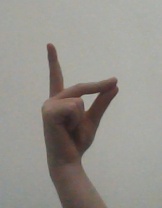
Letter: ta